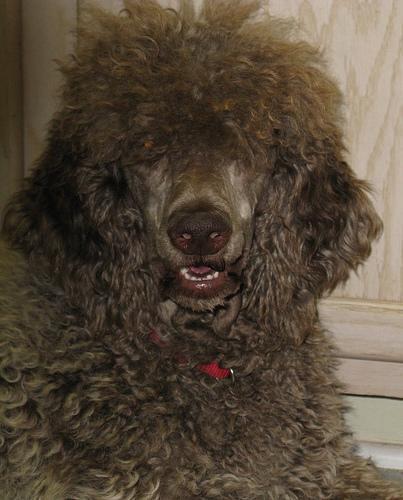
standard_poodle